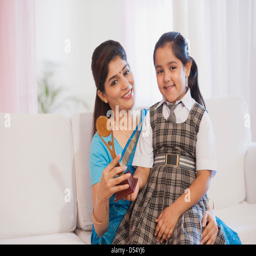
portrait of a woman and her daughter holding a trophy